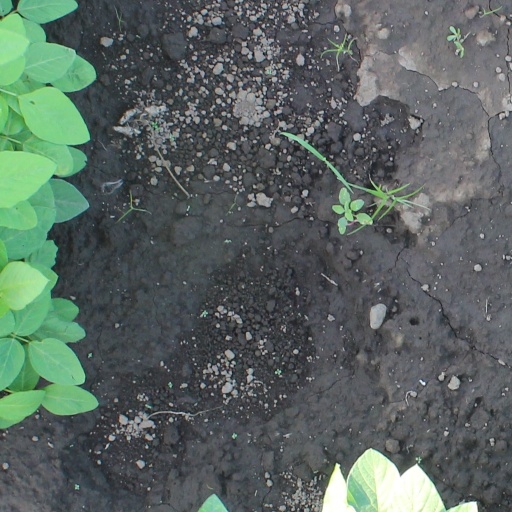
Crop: soybean